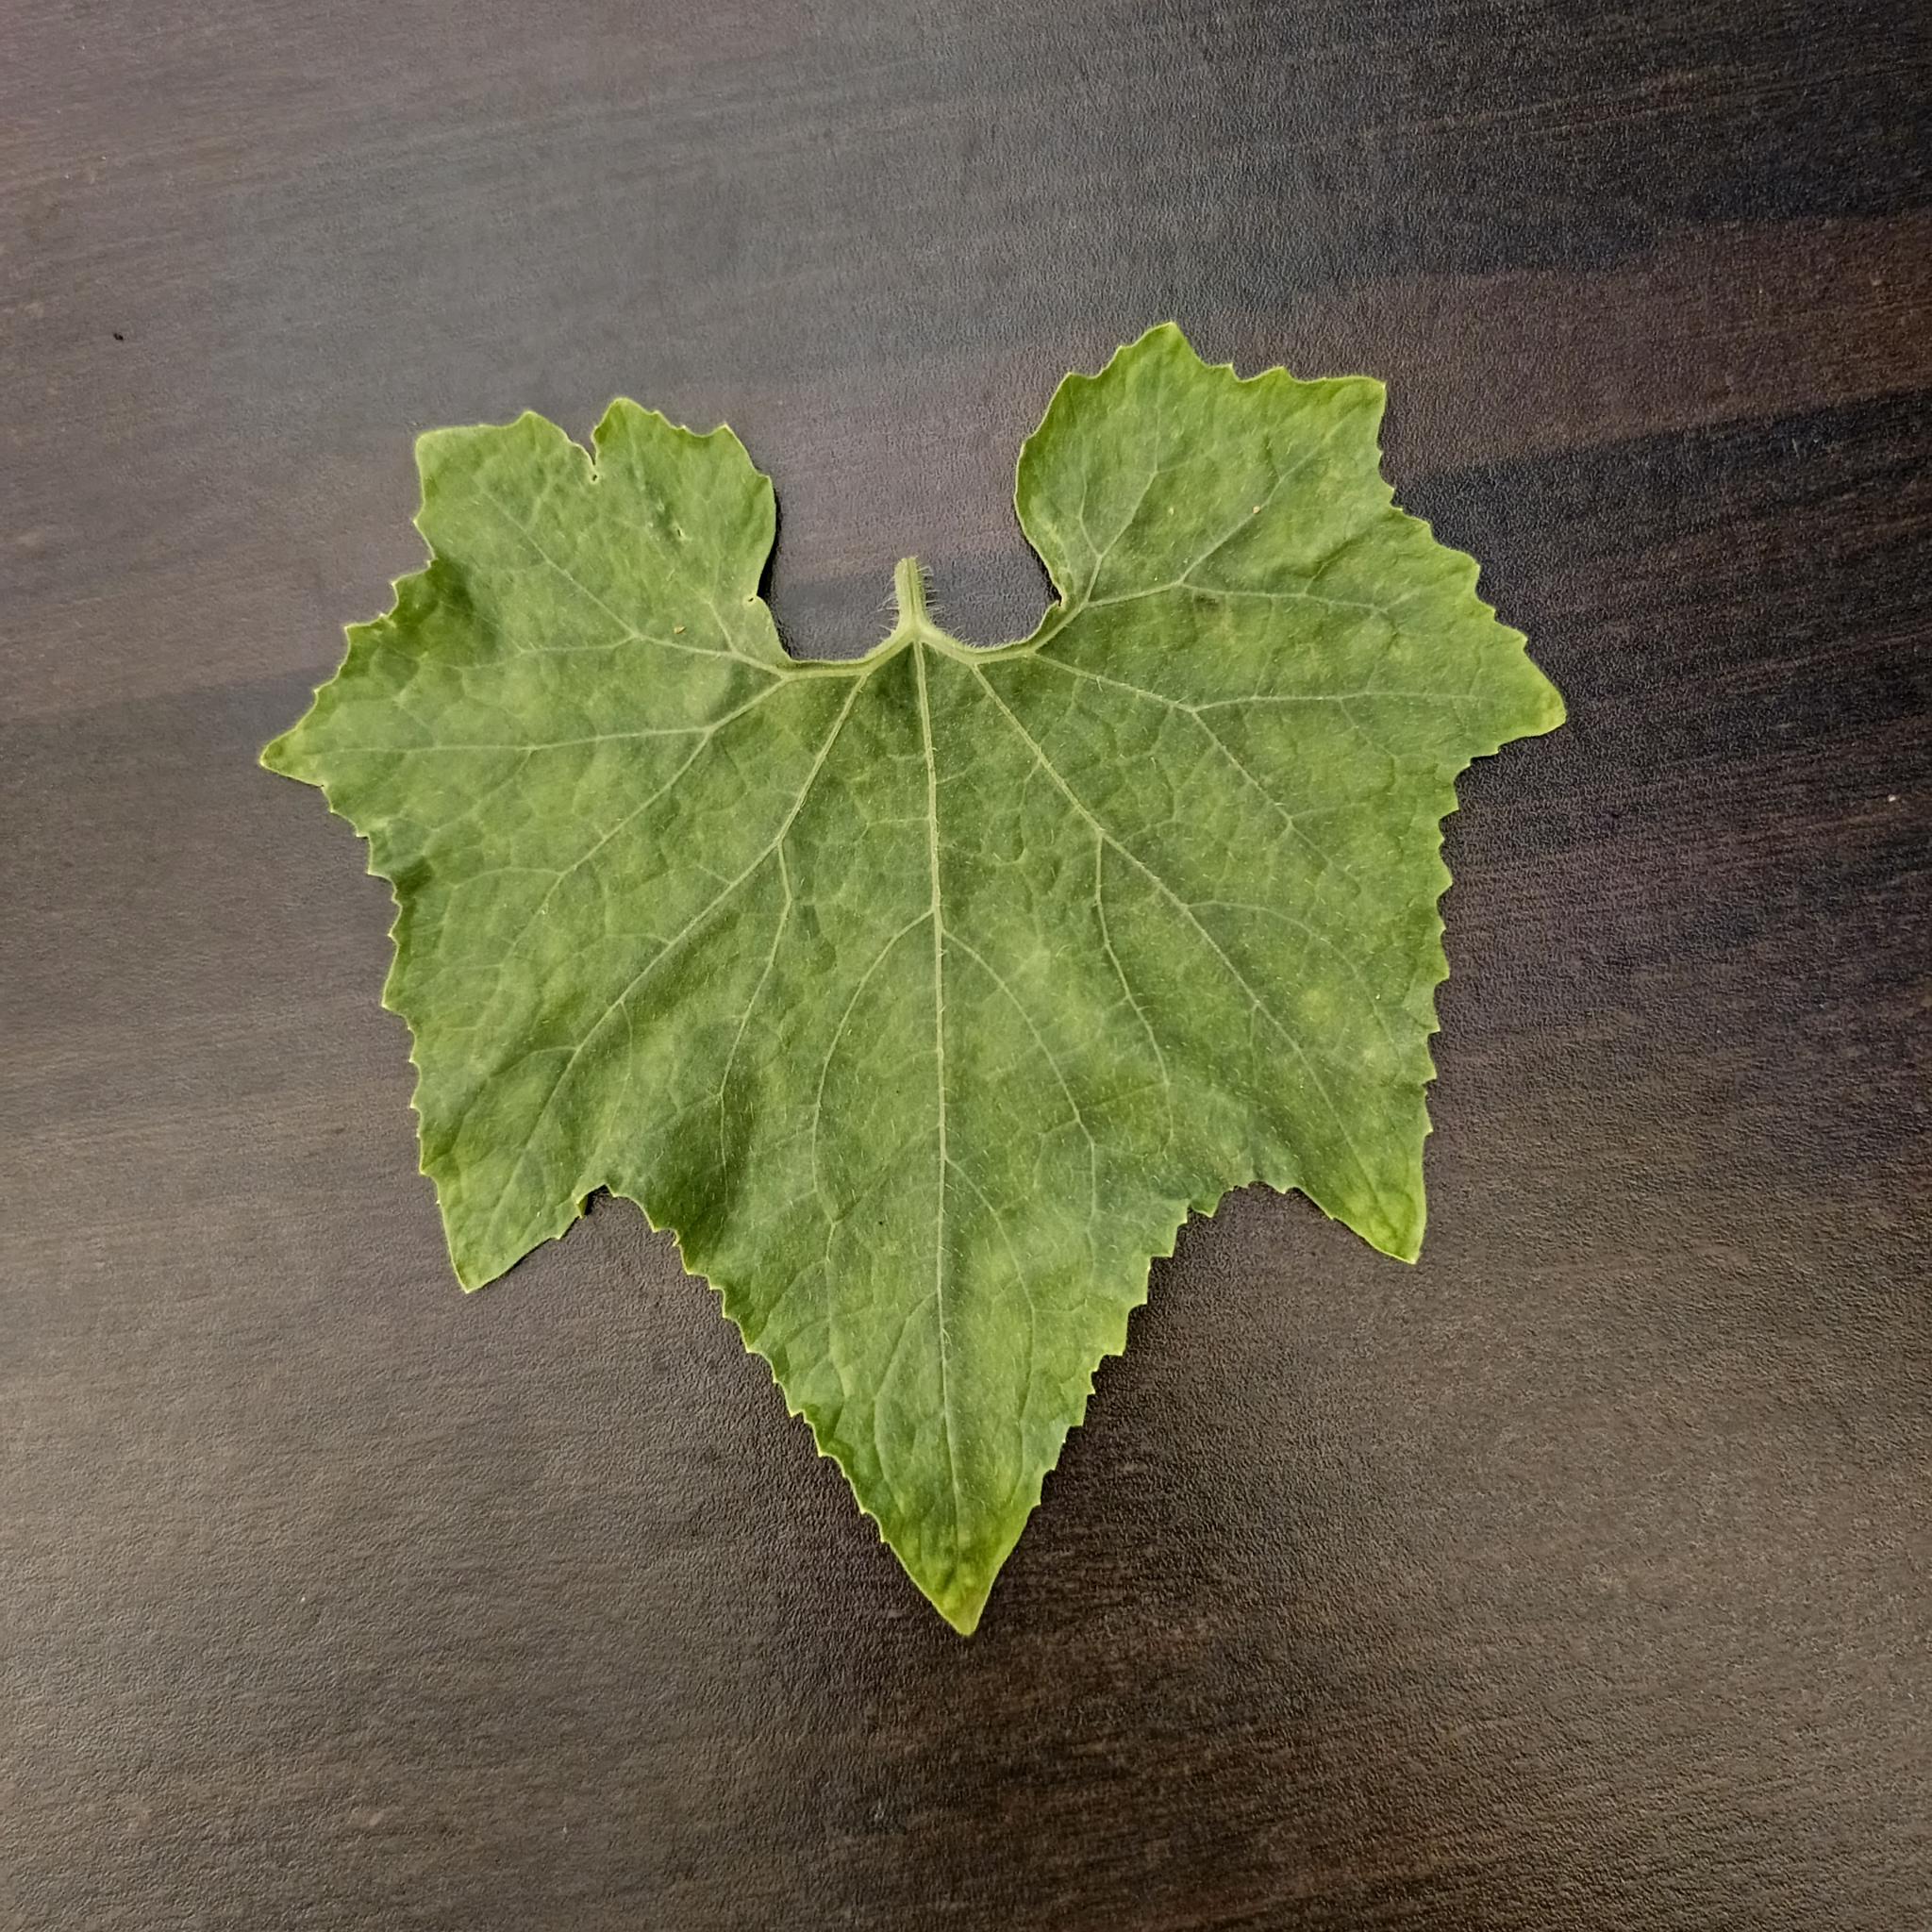
Label: Healthy